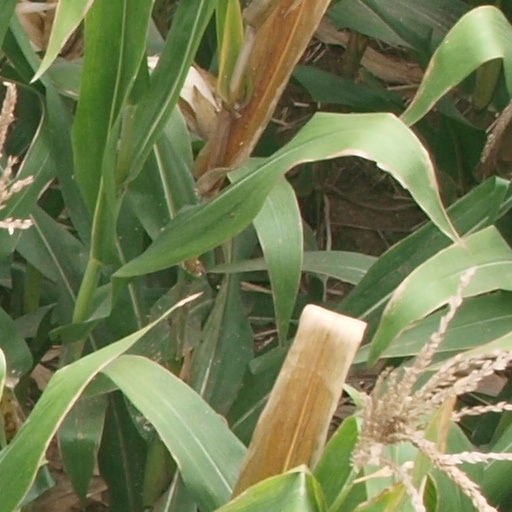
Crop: maize; corn